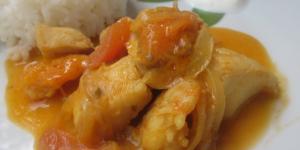
gambas tikka masala